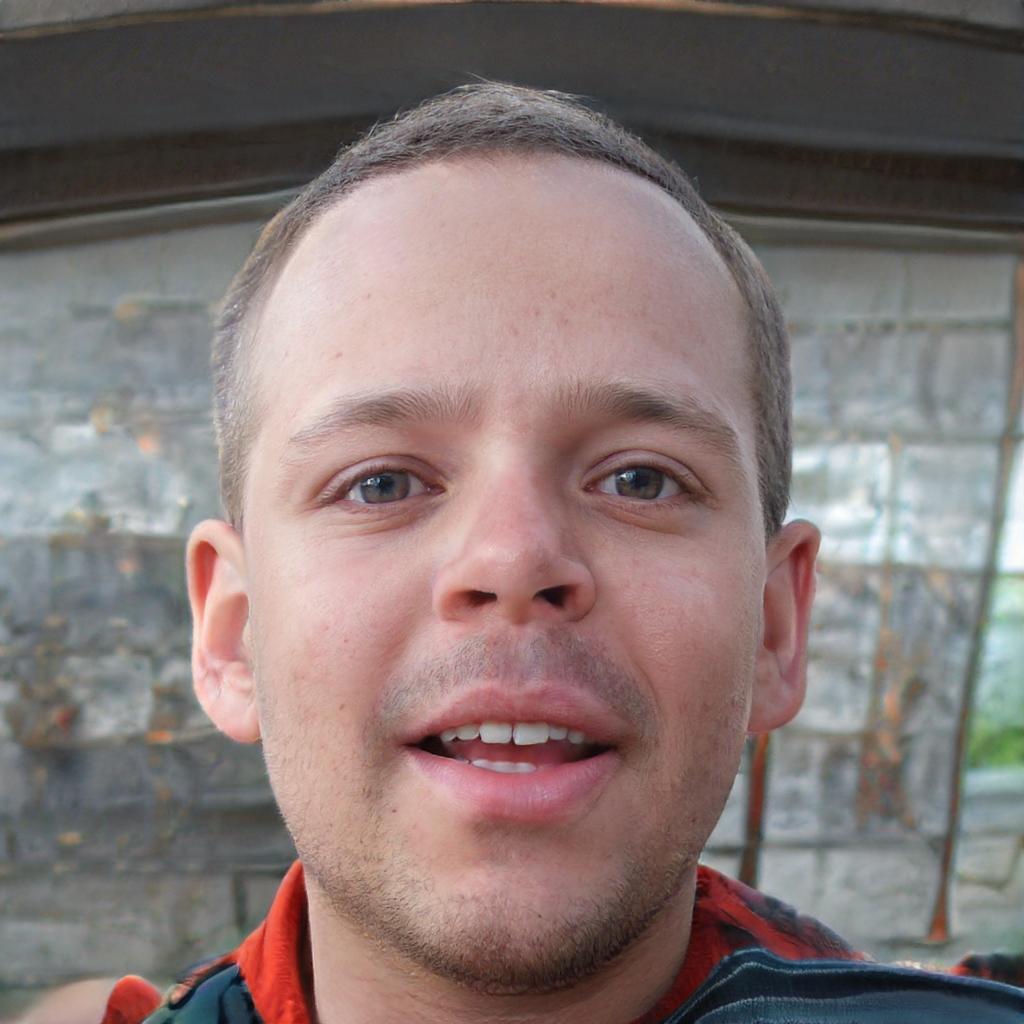
Label: No Watermark